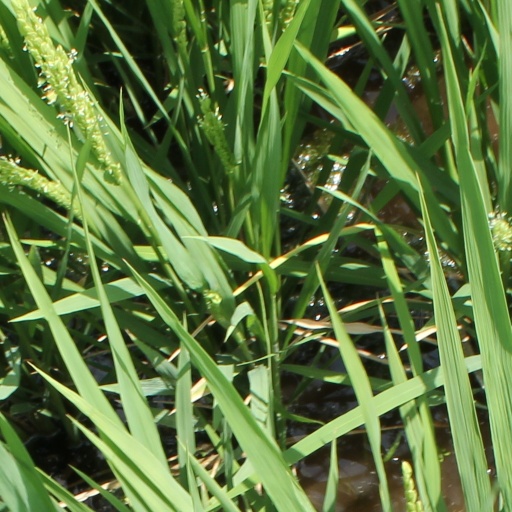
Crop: rice